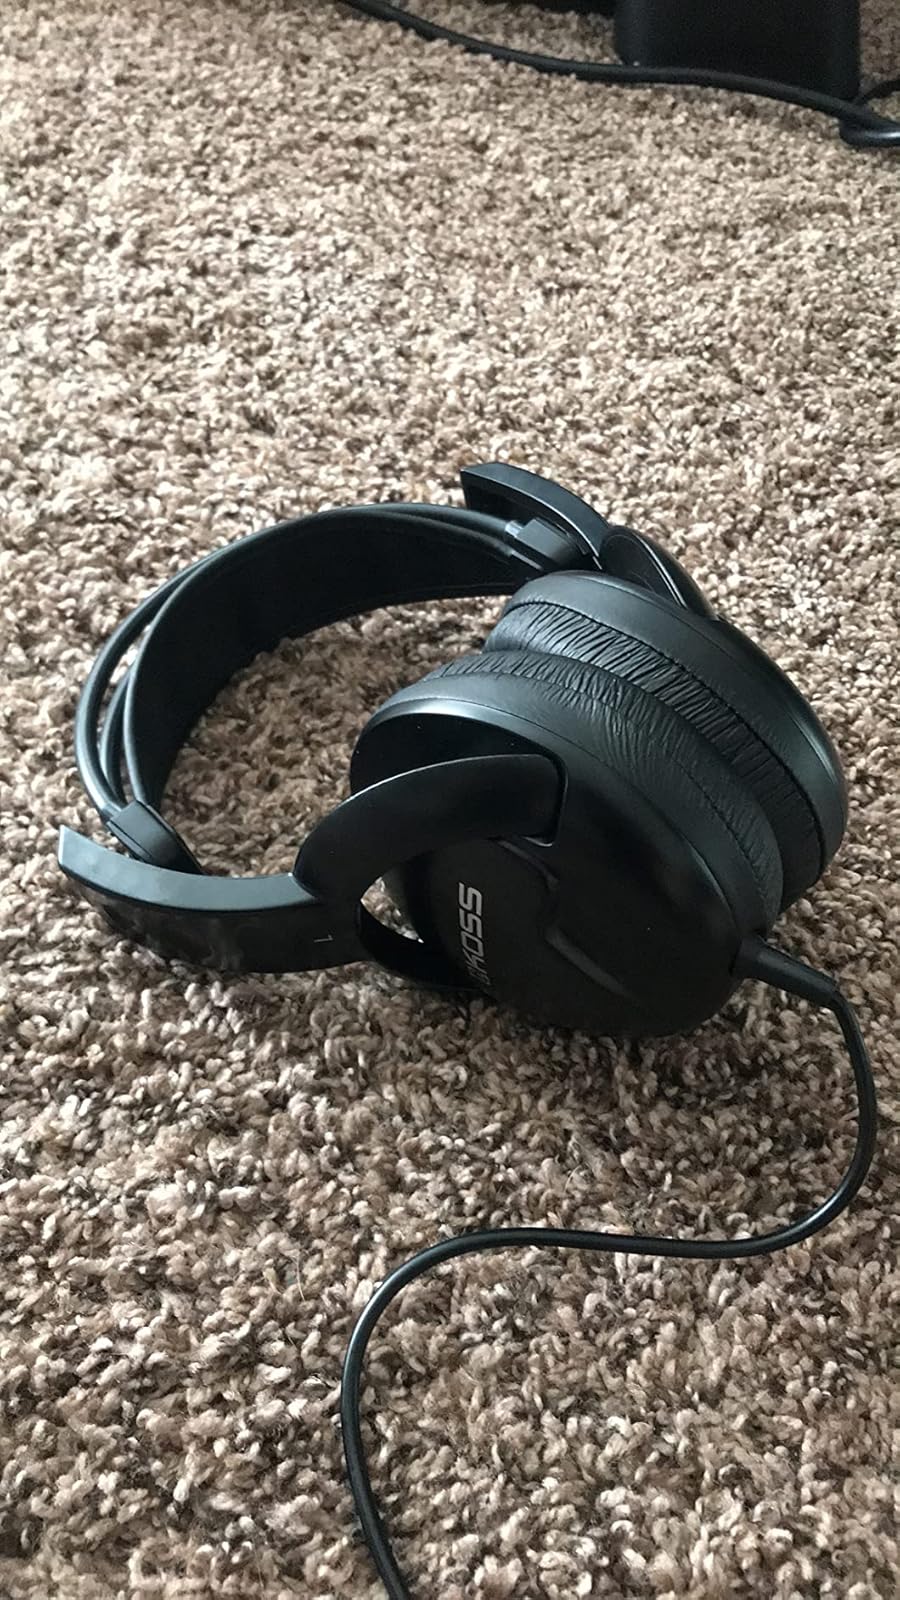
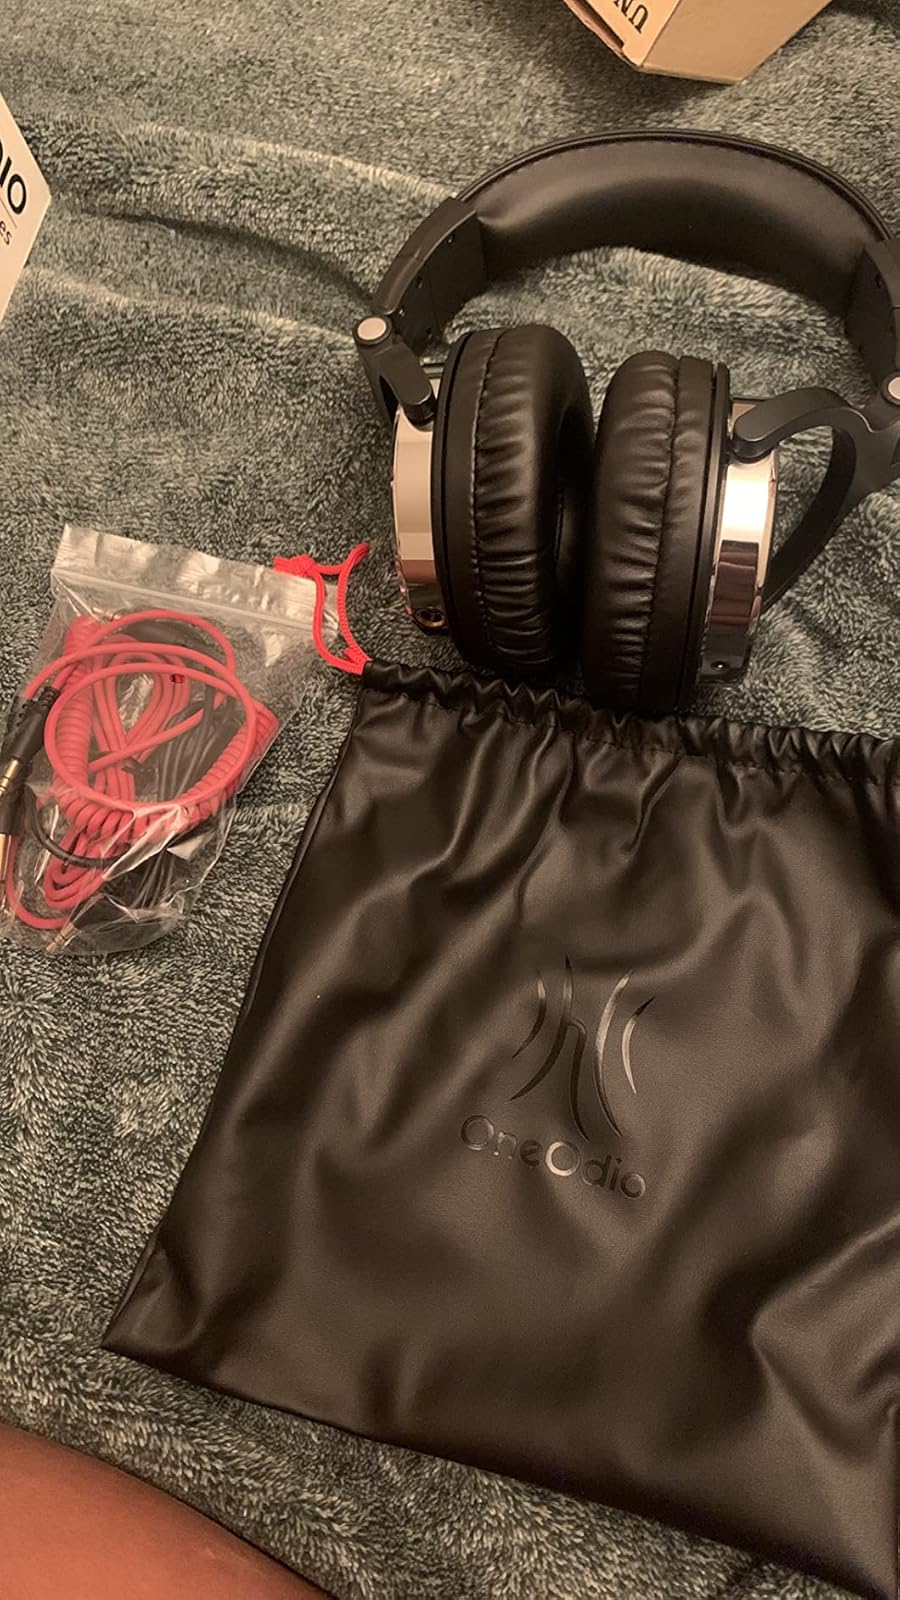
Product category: headphones
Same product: no